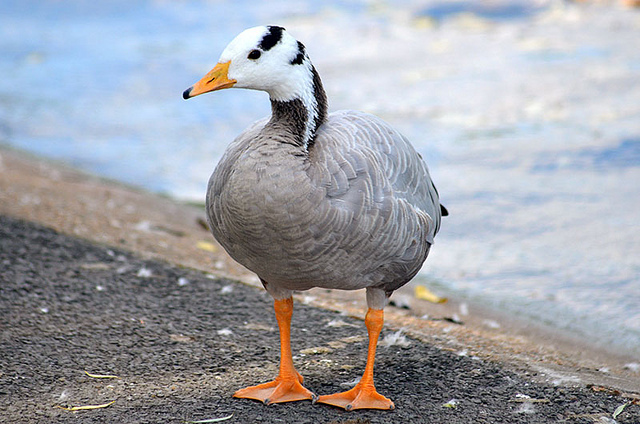
user: Given an image and a question. Answer the question in a short answer. Question: This animal has what kind of feet? Short Answer:
assistant: webbed